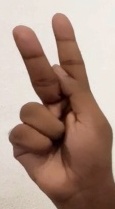
ASL sign: K